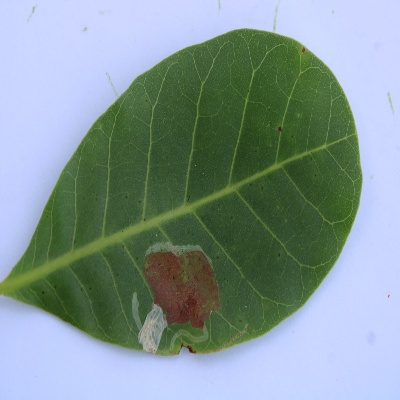
Crop: Cashew
Condition: leaf miner